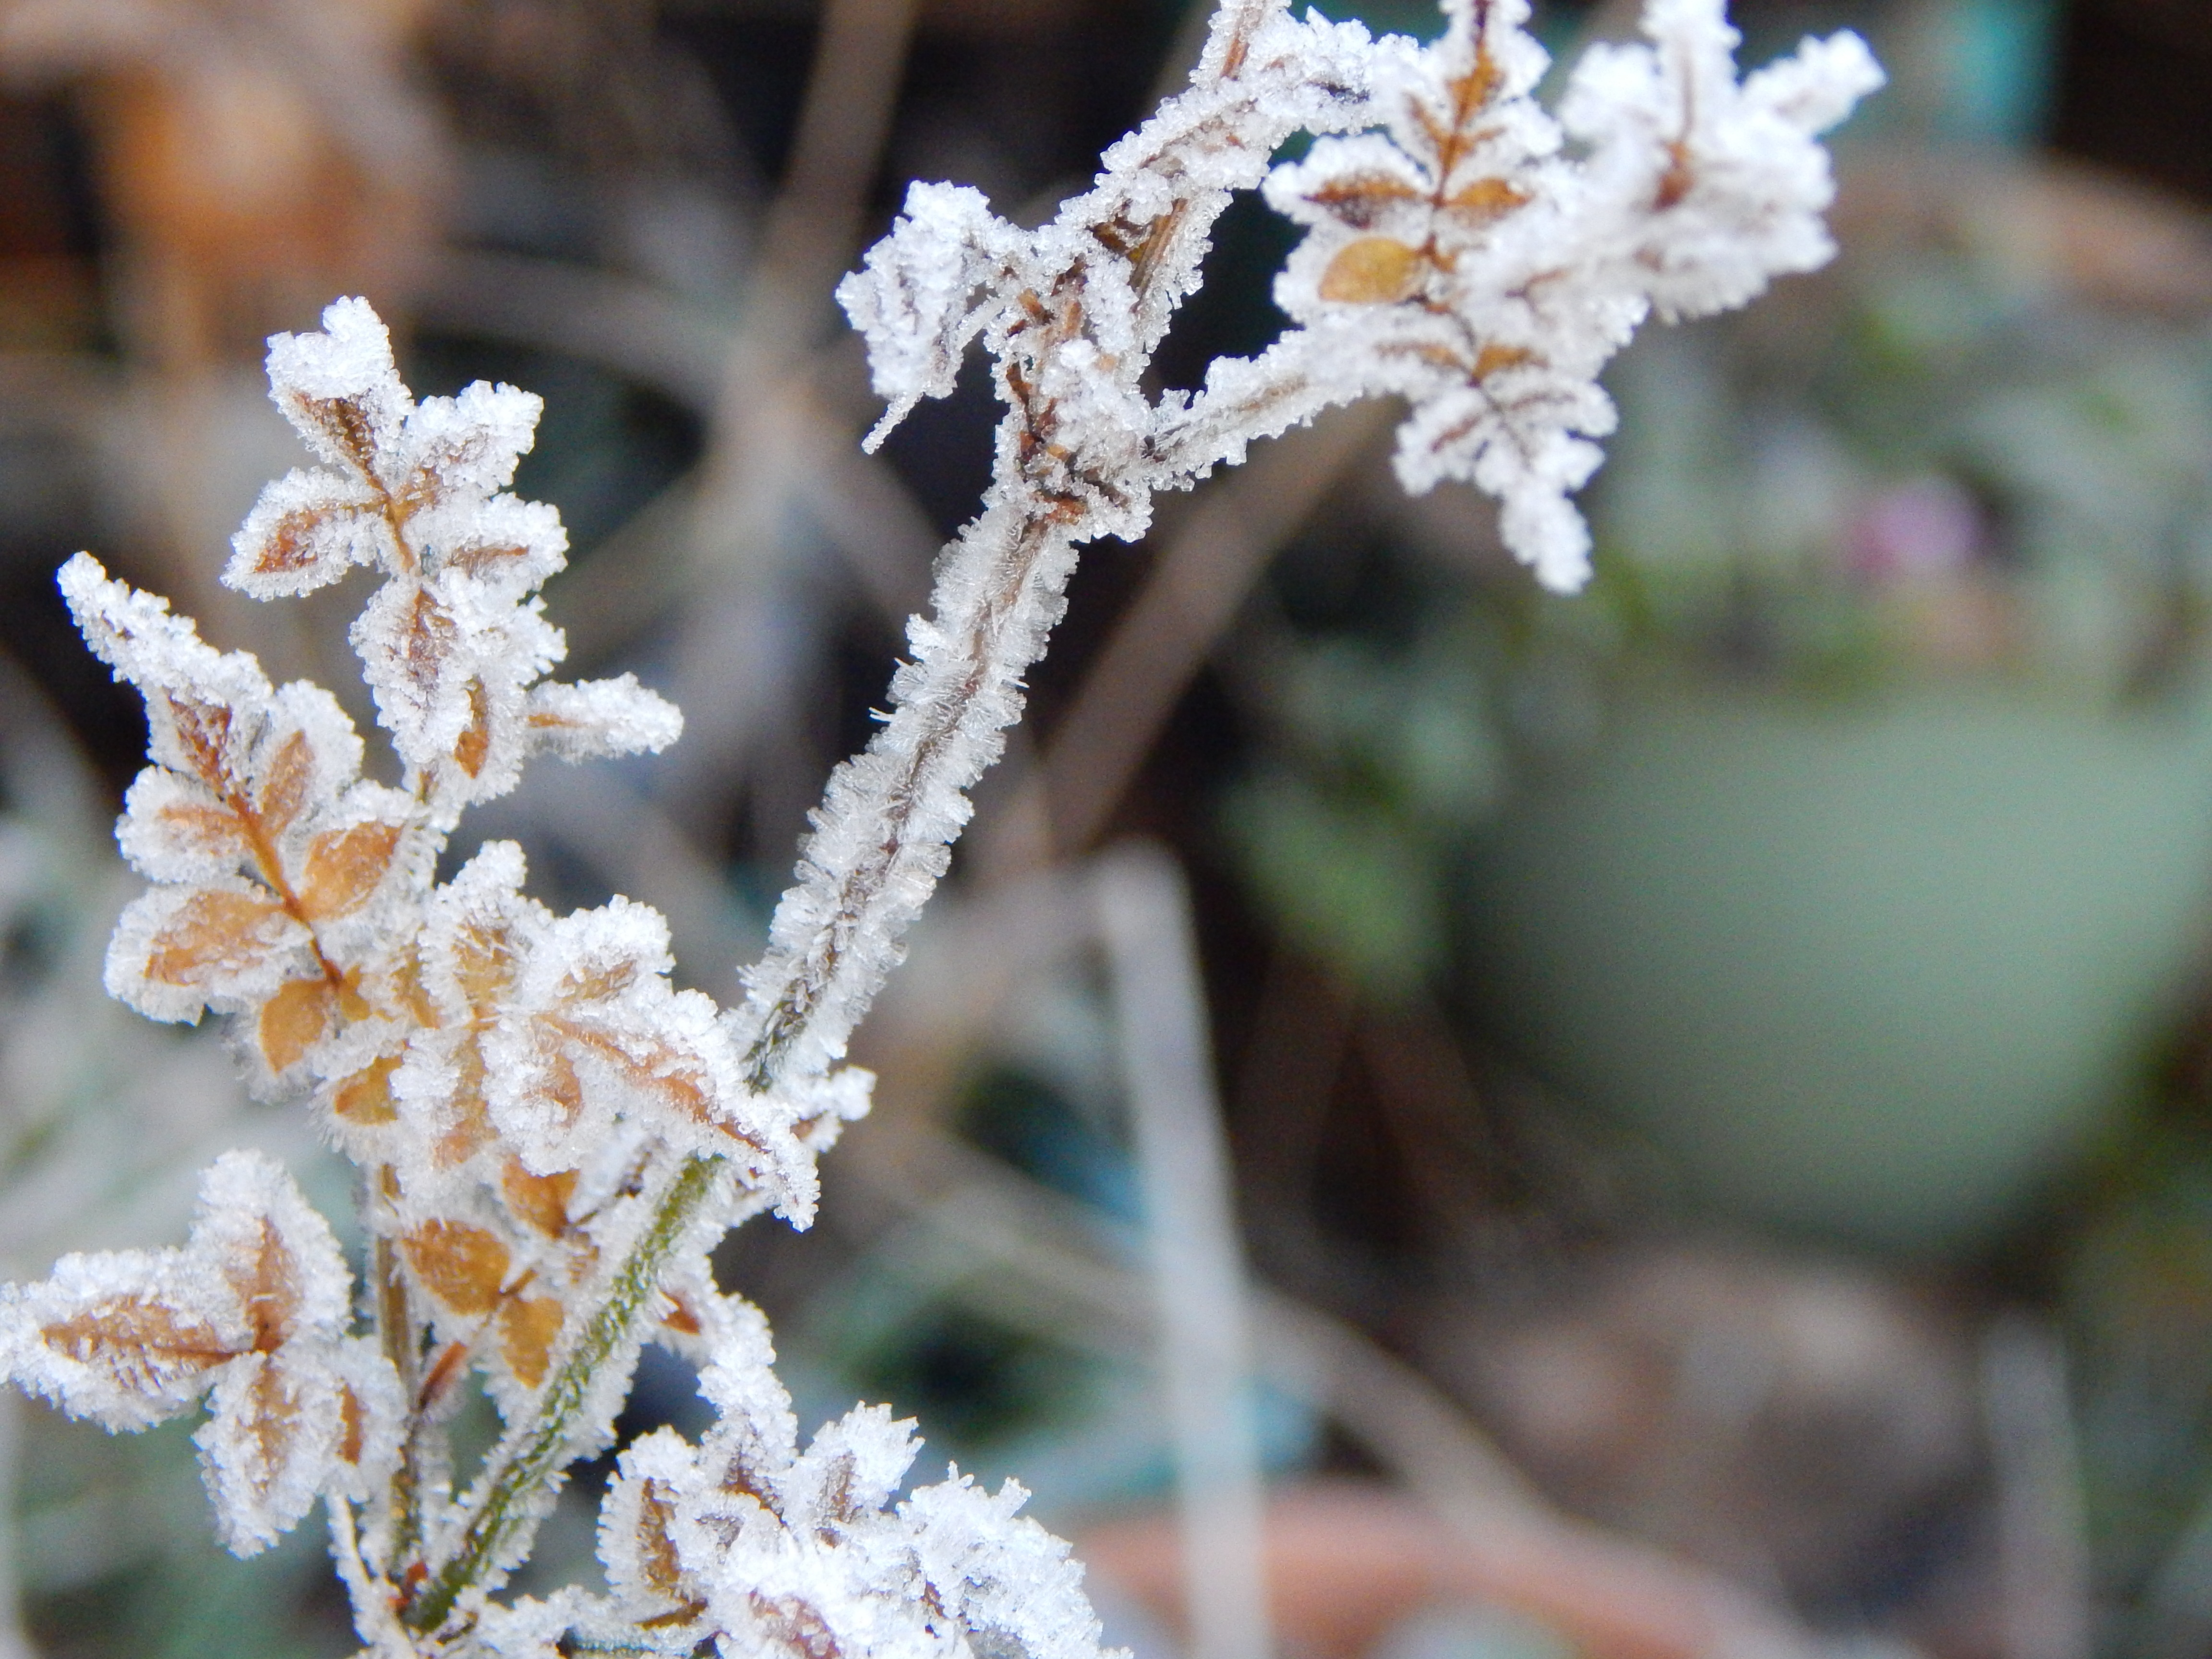
tree, nature, branch, blossom, snow, winter, plant, leaf, flower, frost, spring, autumn, botany, flora, season, twig, close up, shrub, freezing, macro photography, frost on plant, woody plant, land plant